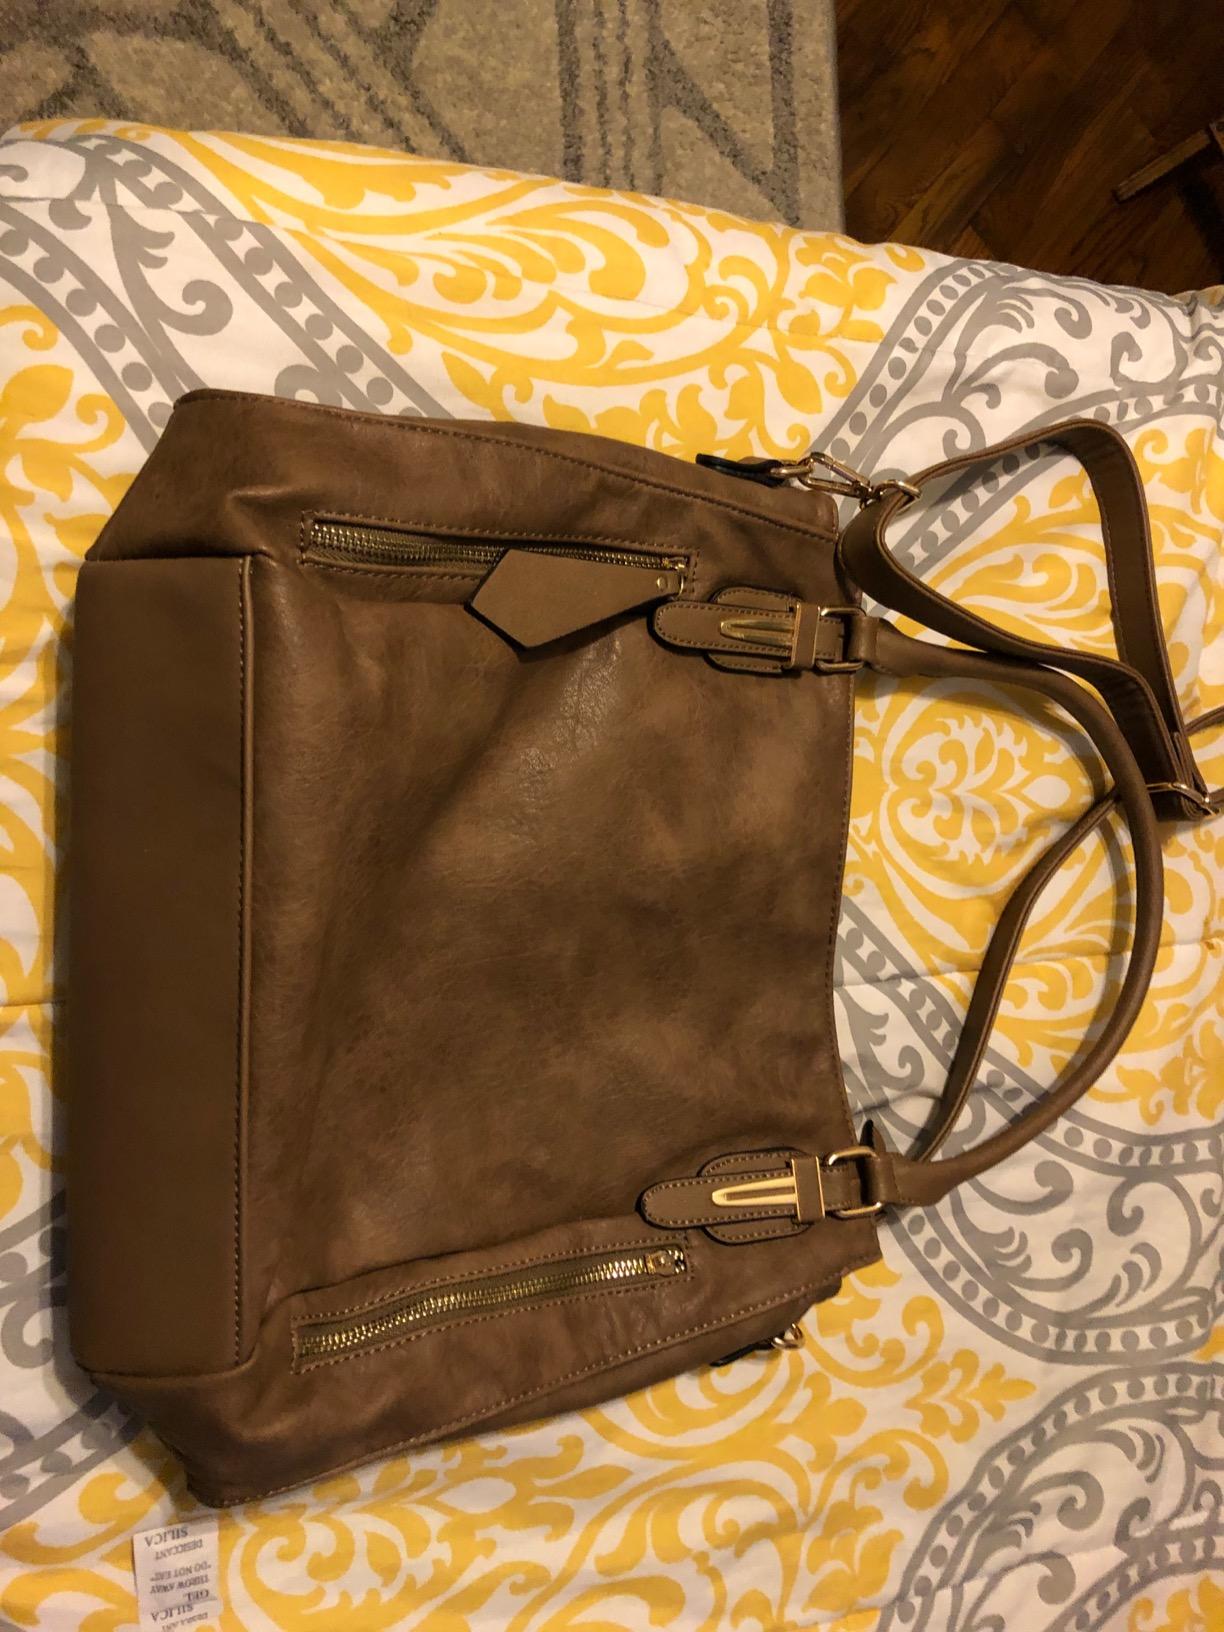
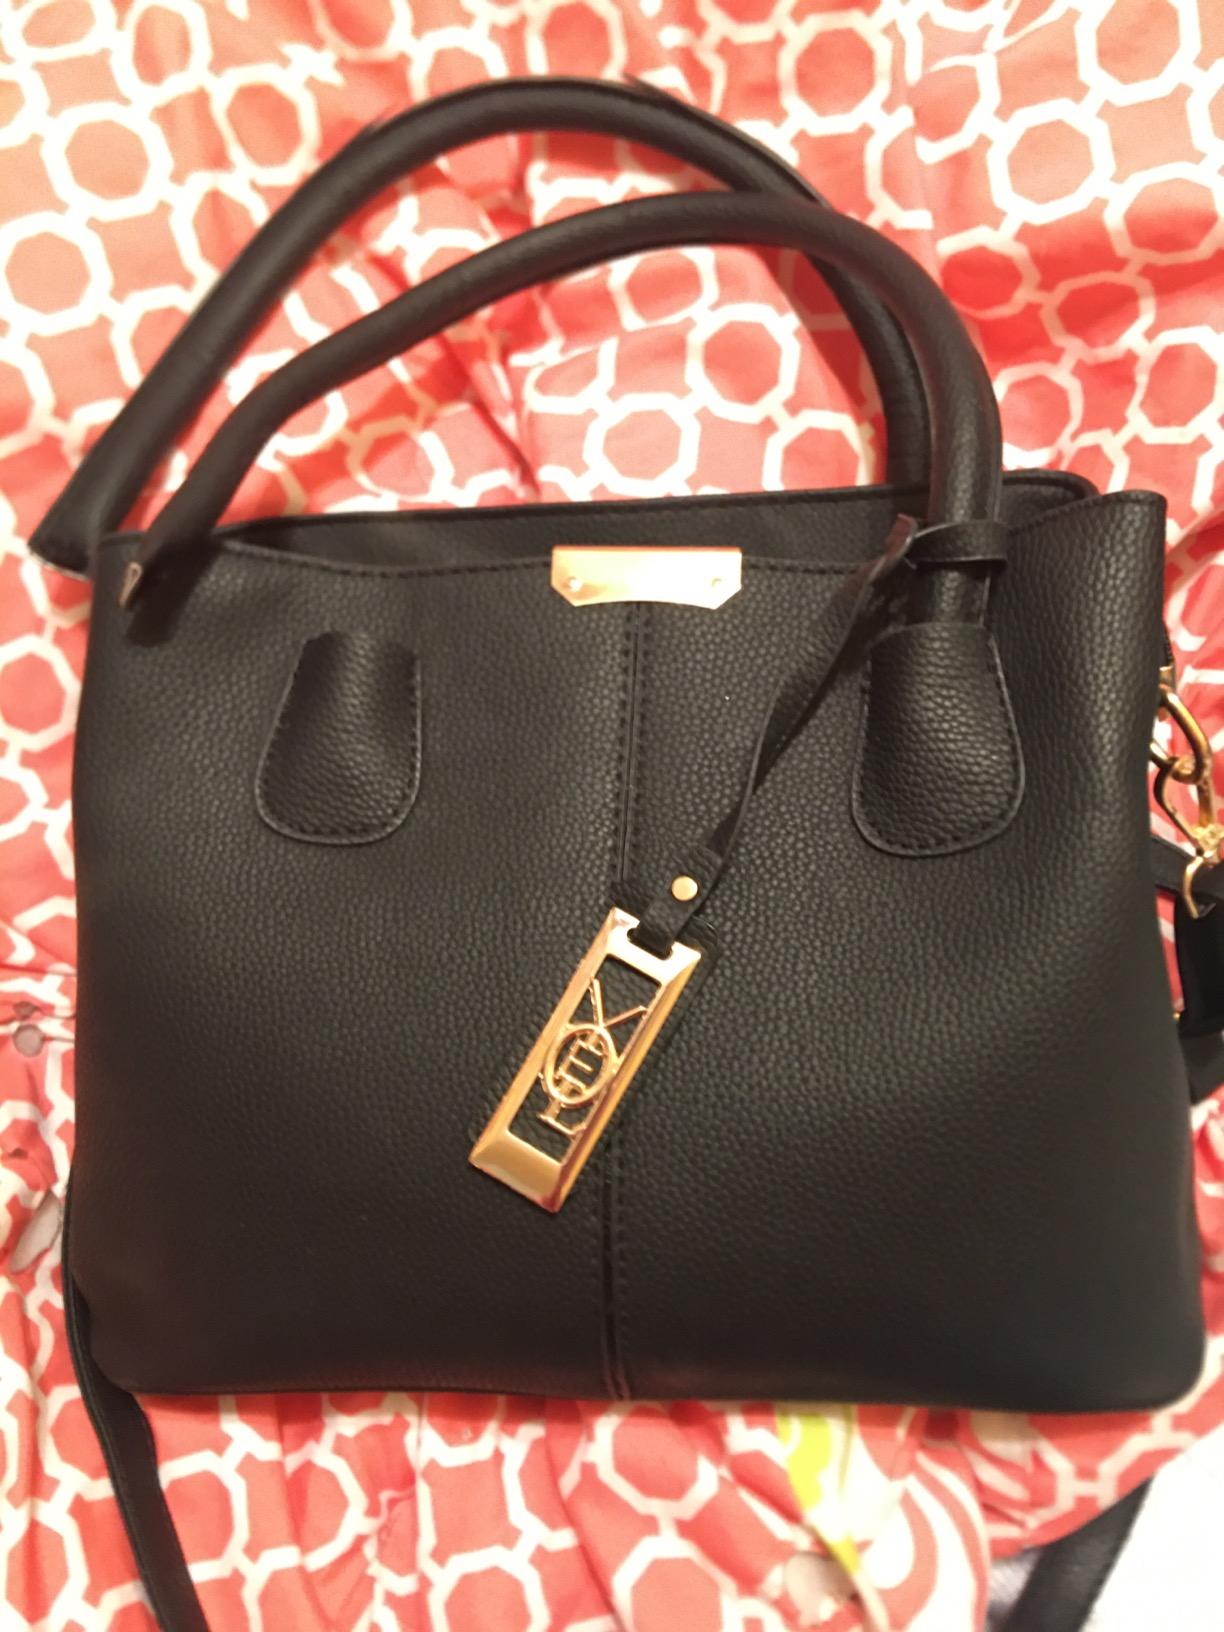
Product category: accessories_handbag
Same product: no